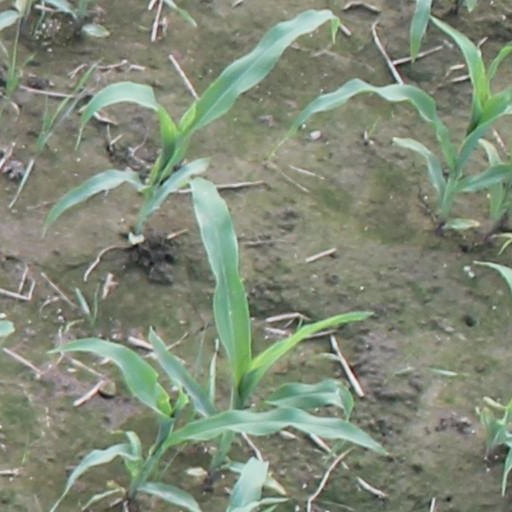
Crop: maize; corn